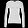
Label: Pullover